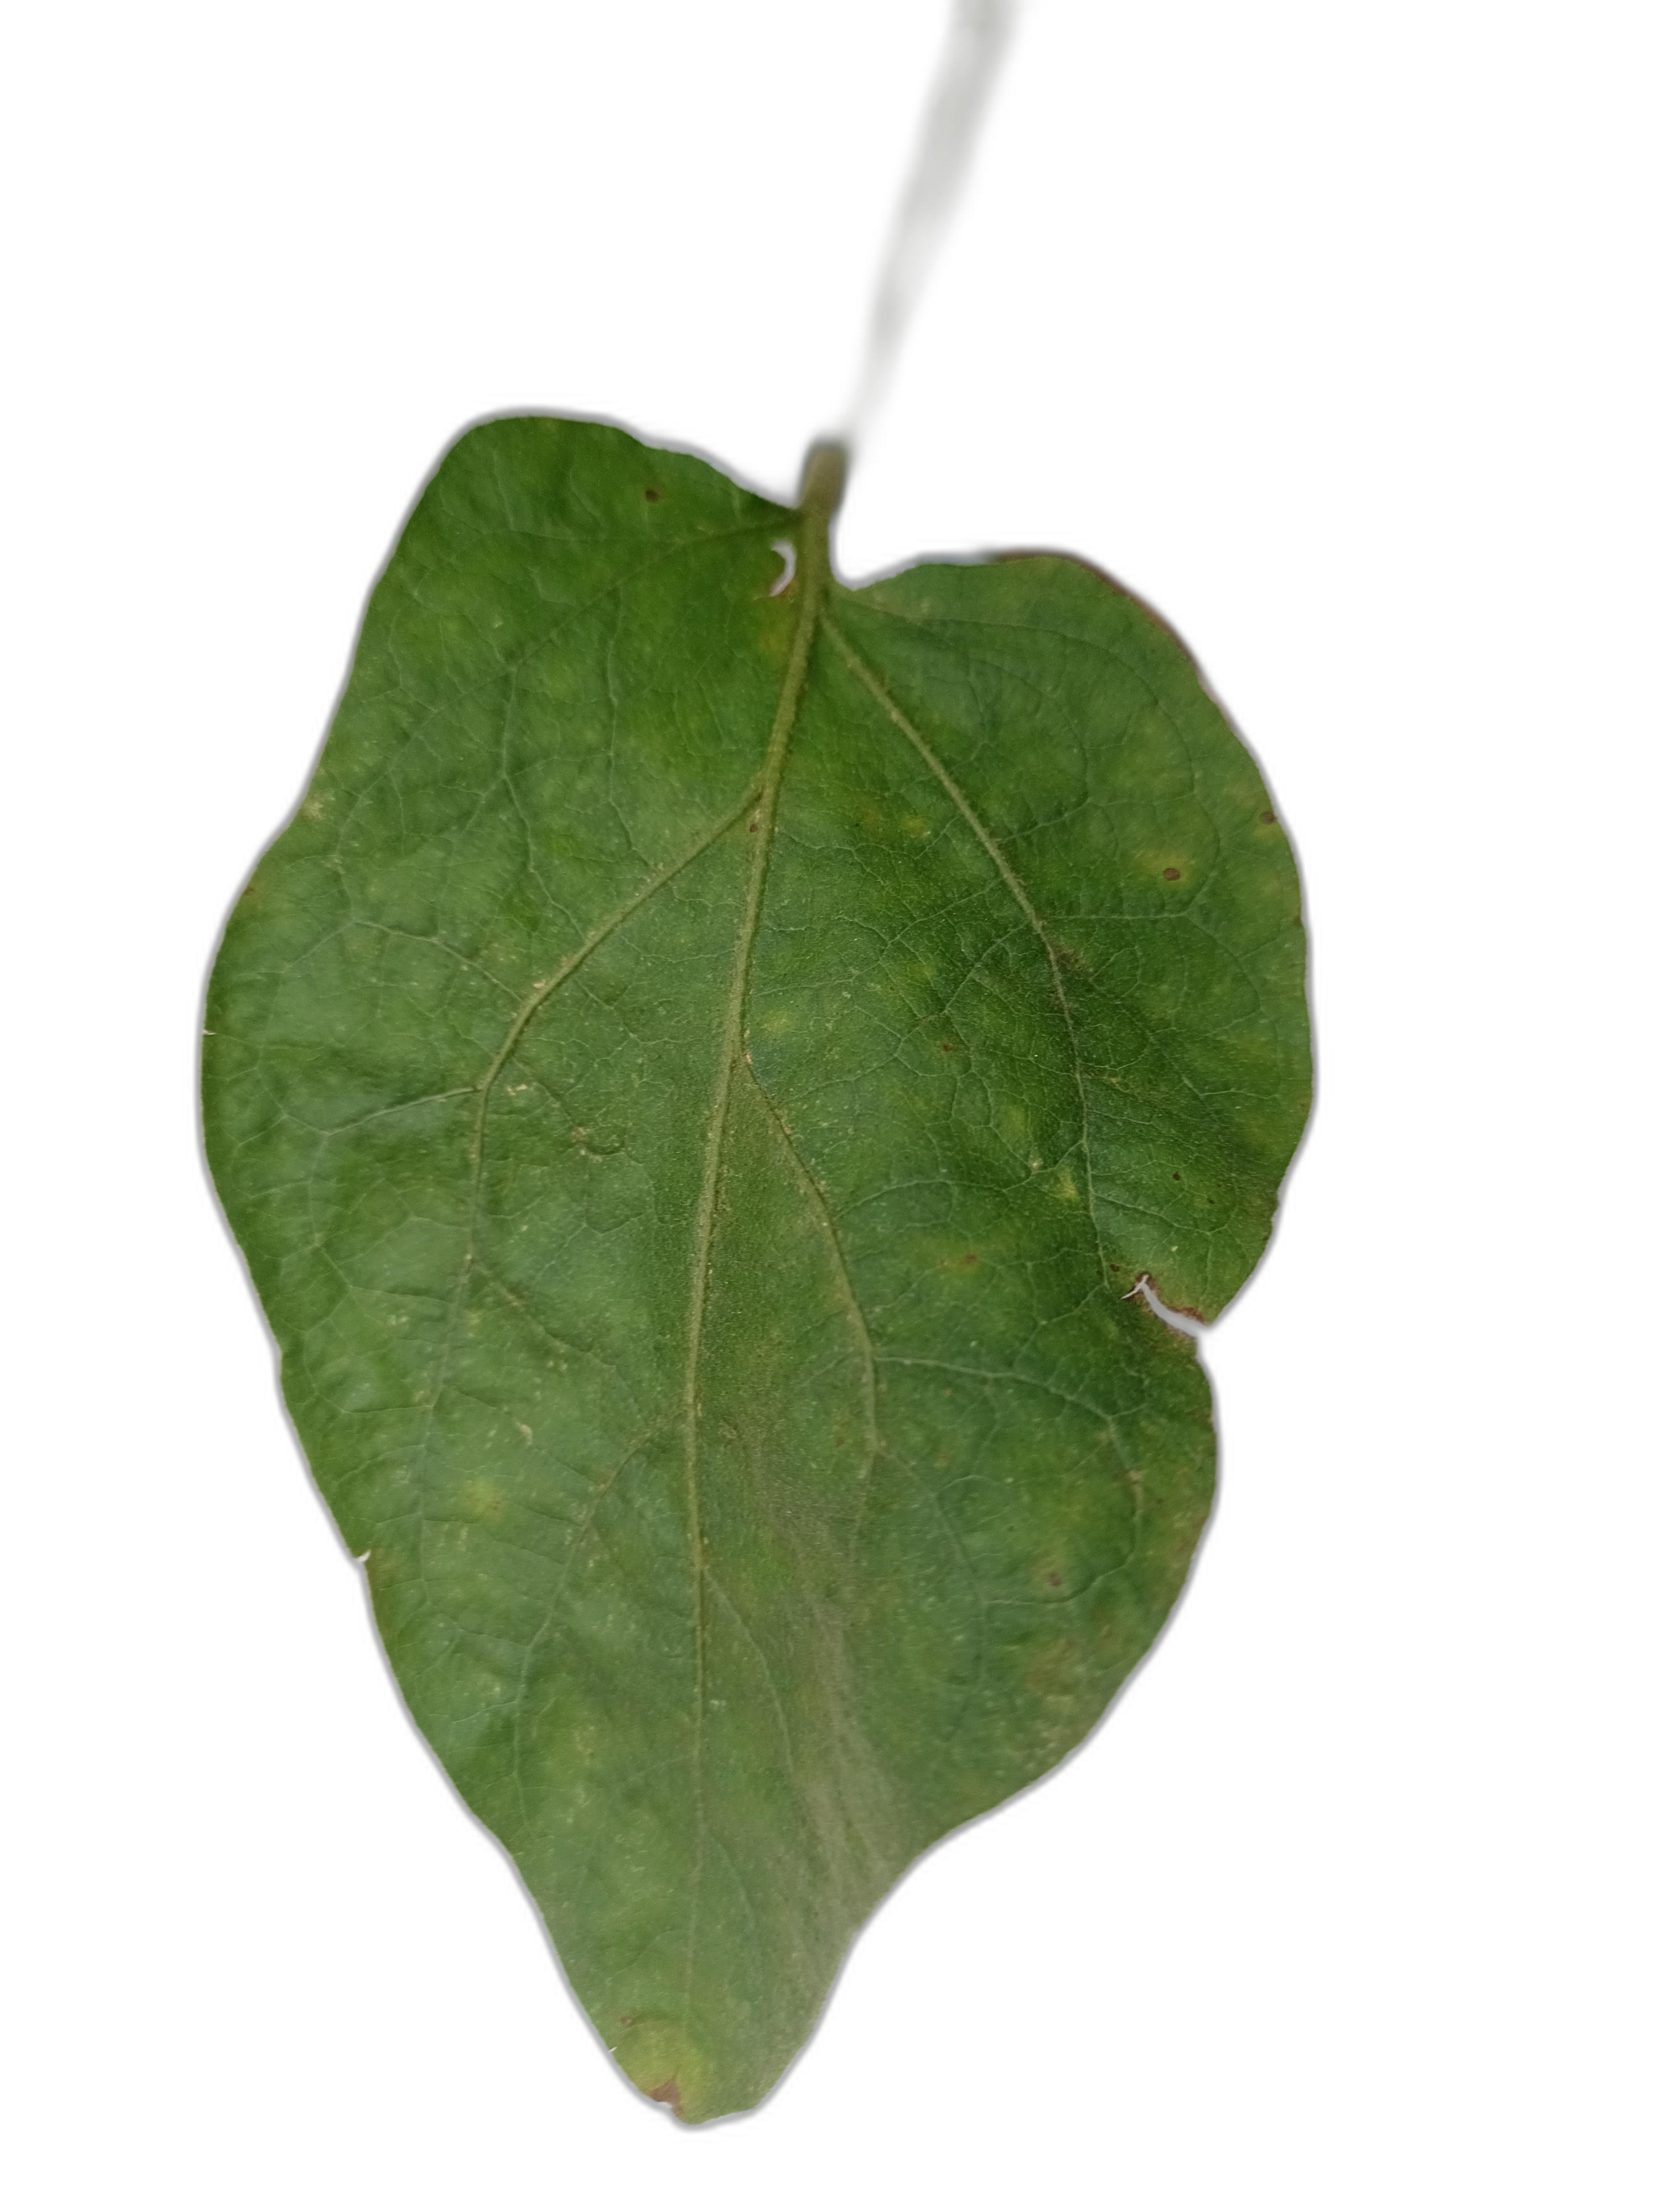
Label: Healthy Leaf